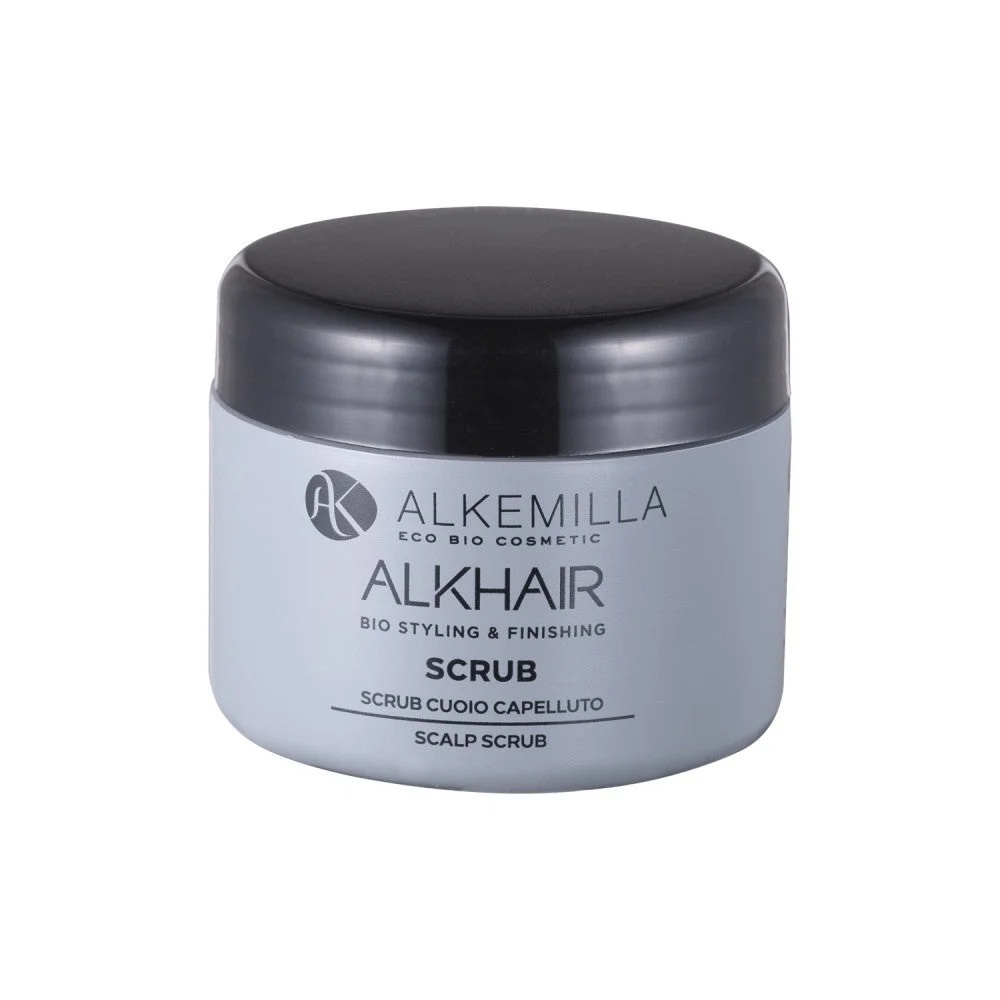
Scrub Cuoio Capelluto
Lo Scrub per il Cuoio Capelluto di Alkemilla è un trattamento pensato per rimuovere le impurità dal cuoio capelluto ed aiutare l'ossigenazione dei bulbi. Formulato con estratti di Lino, Lampone, Limone, Cocco, Ribes Nero e Mirtillo che nutrono il capello e, grazie alla loro azione antiossidante, stimolano i bulbi piliferi contrastando la perdita dei capelli. I microgranuli e l'acido glicolico, presenti in formula, garantiscono un'esfoliazione meccanica ed enzimatica, liberano i pori da polvere, cellule morte e residui di shampoo e prodotti di styling e stimolano la crescita di capelli forti e robusti. Inoltre il Pantenolo e Mentolo rinforzano i capelli e ne prevengono la rottura mentre gli Estratti di Mango e di Passiflora proteggono e leniscono il cuoio capelluto. Come si usa lo Scrub per il Cuoio Capelluto di Alkemilla Dopo lo shampoo applicare su capello umido la quantità desiderata e massaggiare con i polpastrelli facendo lavorare i microgranuli contenuti nel prodotto. Lasciare in posa per 5 minuti. Risciacquare abbondantemente con acqua. Scrub per il Cuoio Capelluto Alkemilla INCI/Ingredienti Aqua [Water] (Eau), Cetearyl alcohol, Behenamidopropyl dimethylamine, Hydrated silica, Magnolia biondii flower extract, Citrus limon (Lemon) fruit extract, Mangifera indica (Mango) fruit extract, Passiflora edulis fruit extract, Linum usitatissimum (Linseed) seed extract (*), Rubus idaeus (Raspberry) fruit extract (*), Cocos nucifera (Coconut) fruit extract (*), Ribes nigrum (Black currant) fruit extract (*), Vaccinium myrtillus (Myrtle) fruit extract (*), Panthenol, Menthol, Glycerin, Lactic acid, Guar hydroxypropyltrimonium chloride, Glycolic acid, Benzyl alcohol, Parfum [Fragrance], Potassium sorbate, Sodium benzoate. * da agricoltura biologica
Brand: Alkemilla
Category: Health & Beauty > Personal Care > Hair Care